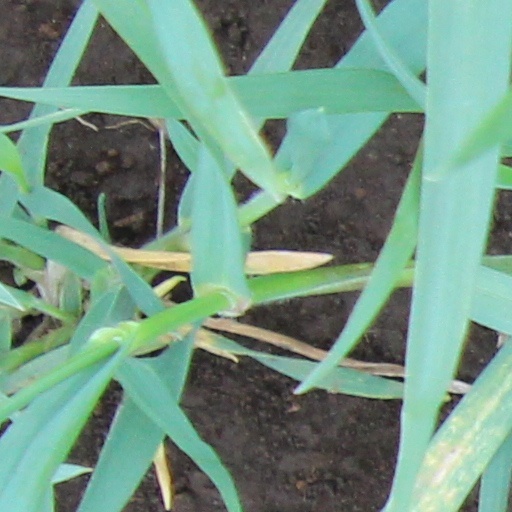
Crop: wheat